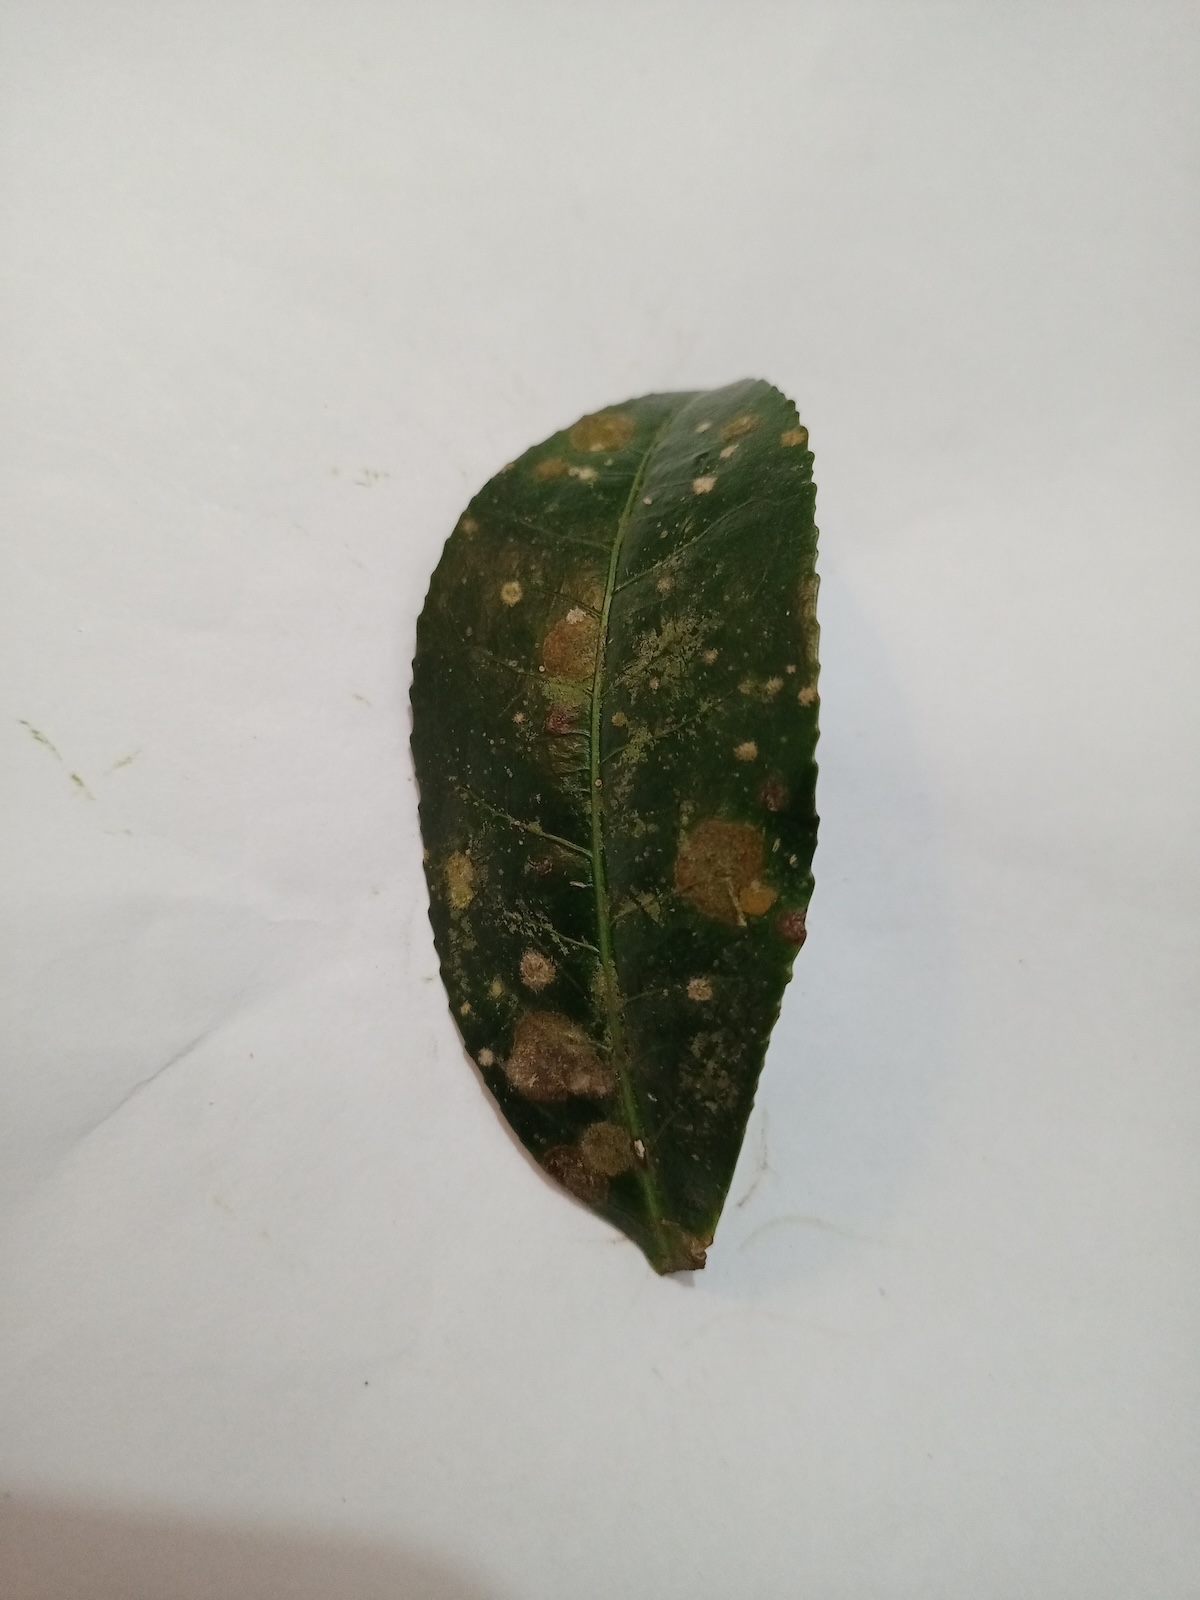
Label: Tea algal leaf spot